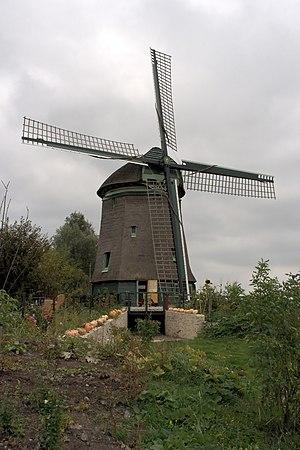
Cet article recense les moulins à vent de la province de Hollande-Septentrionale, aux Pays-Bas.